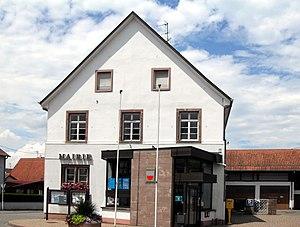
La mairie de Rohrwiller
Rohrwiller est une commune française située dans le département du Bas-Rhin, en région Grand Est.